Hydra (video game)

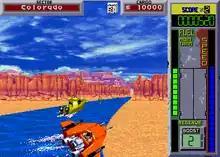
Arcade screenshot

In "Hydra", thieves are trying to steal the treasures from a museum which contain secrets to a weapon, and it is up to the player to stop them. The player is issued an experimental speedboat to navigate the rivers and retrieve the treasures from checkpoints. There are nine levels of rivers and oceans. While playing the game, the player can collect money bags for extra cash and crystals for extra fuel. The obstacles are gun embankments, enemy crafts and other nuisances that will slow the player down and may cause the cargo to be dropped and float downstream which will need to be retrieved. At the end of each level, the player drops off the cargo and can buy upgrades from a shop to improve the Hydra speedboat.